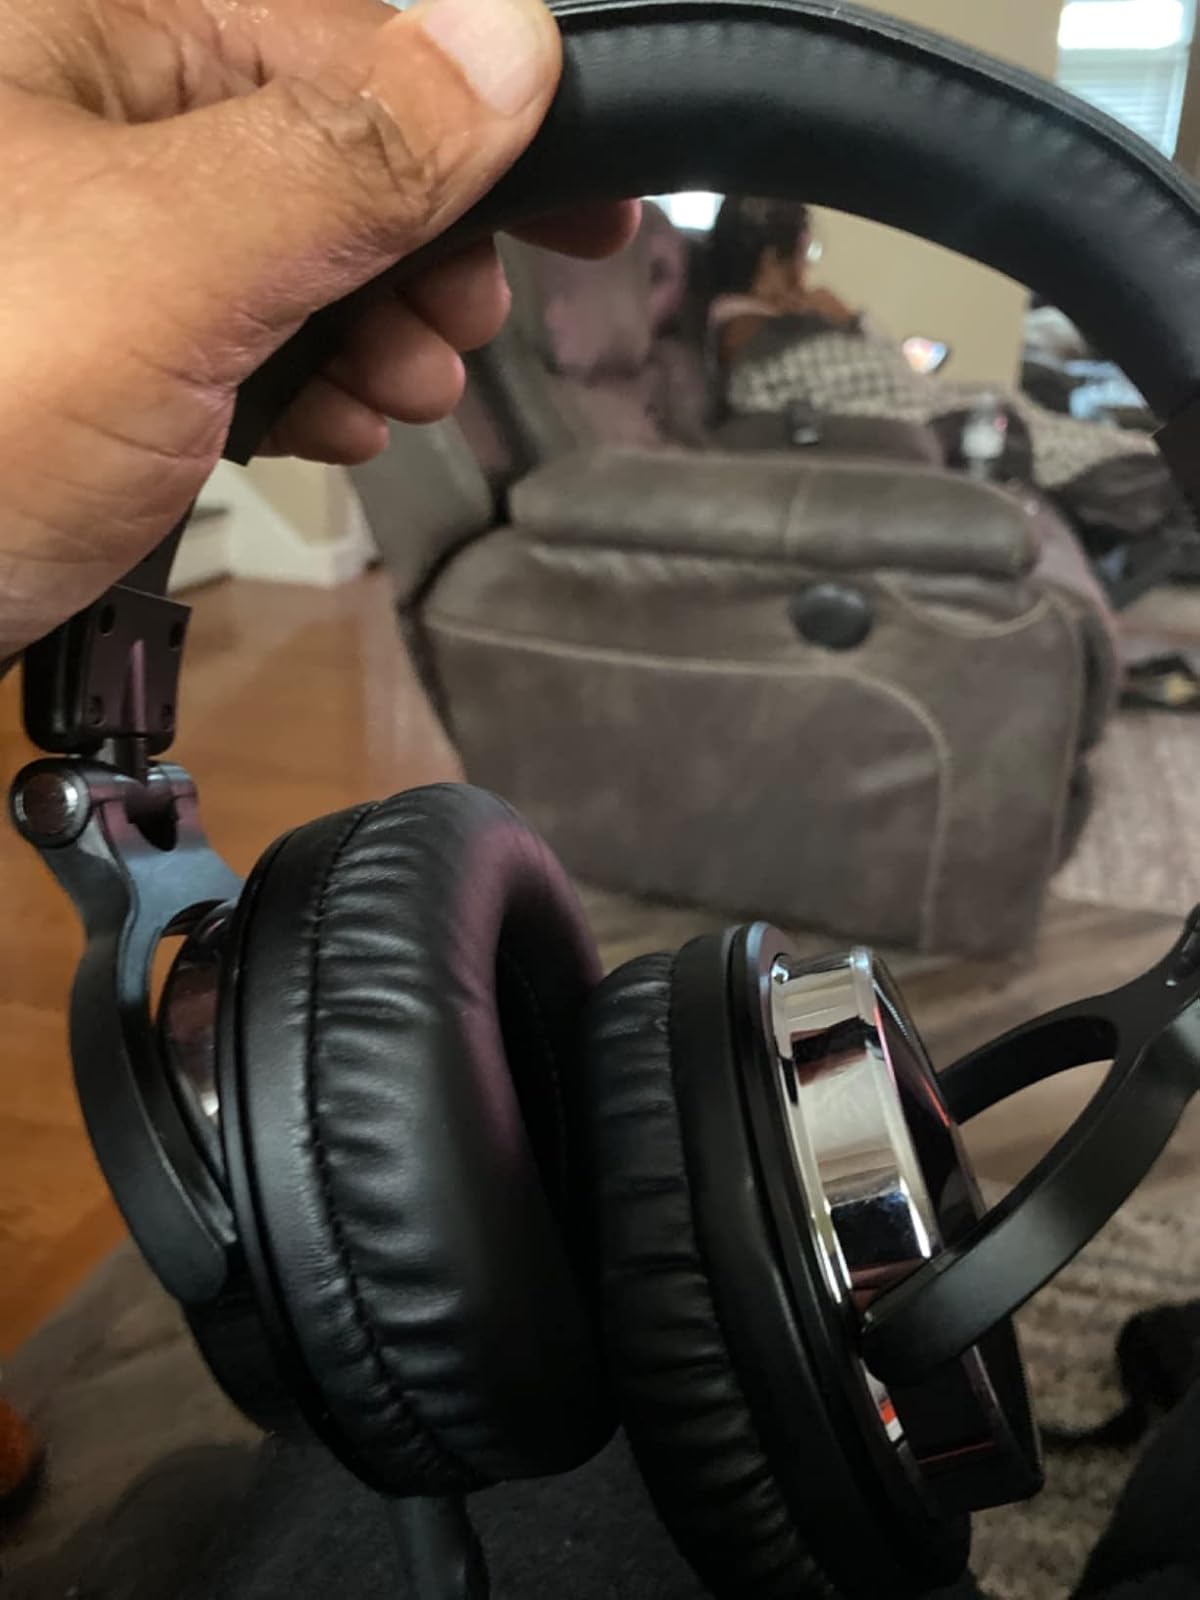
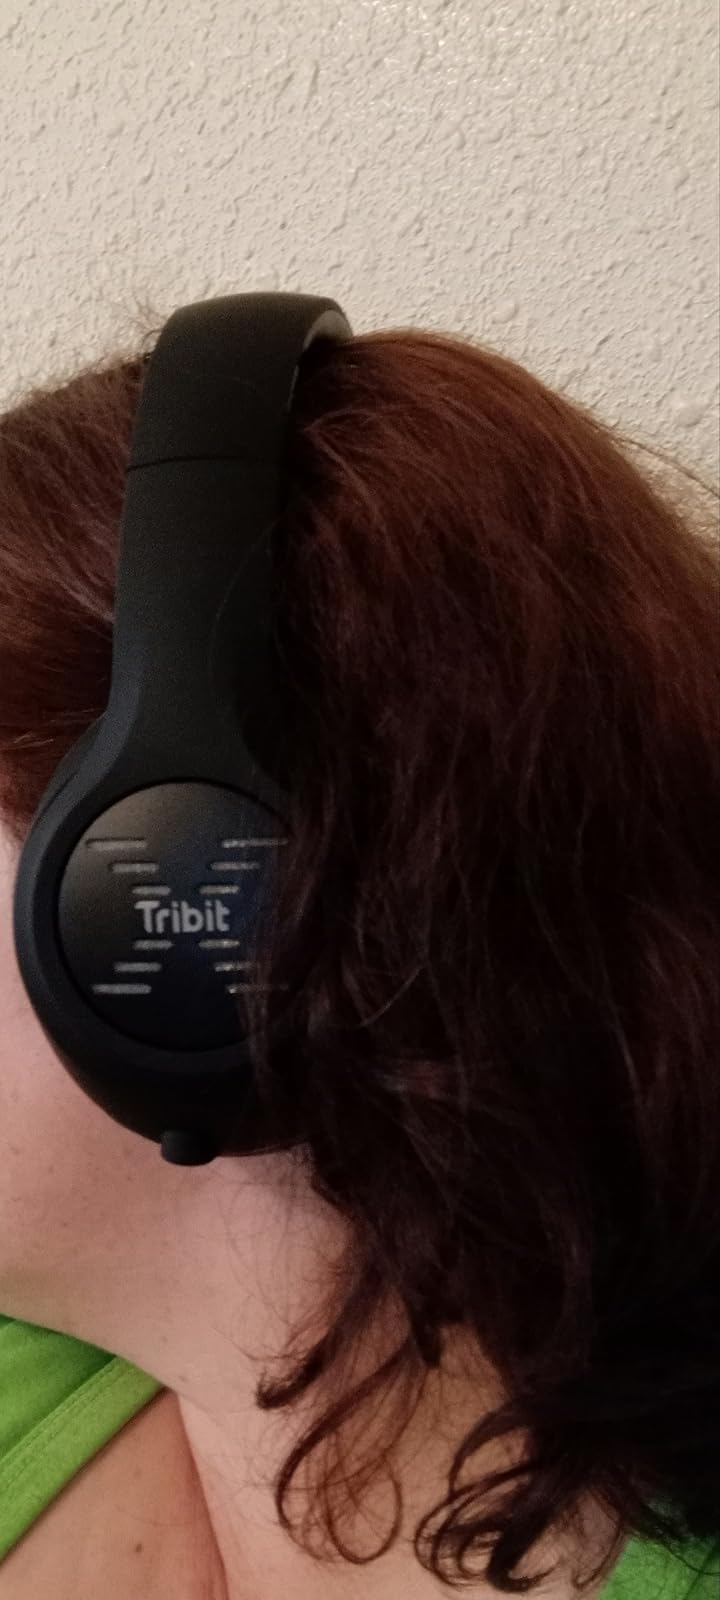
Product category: headphones
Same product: no